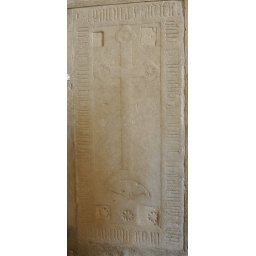
the son of Vlad Tepes the Impaler. He's &amp;quot;buried&amp;quot; in the wall of the gothic cathedral in Sibiu.